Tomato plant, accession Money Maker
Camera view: bottom (45 deg); turntable rotation: 120 degrees
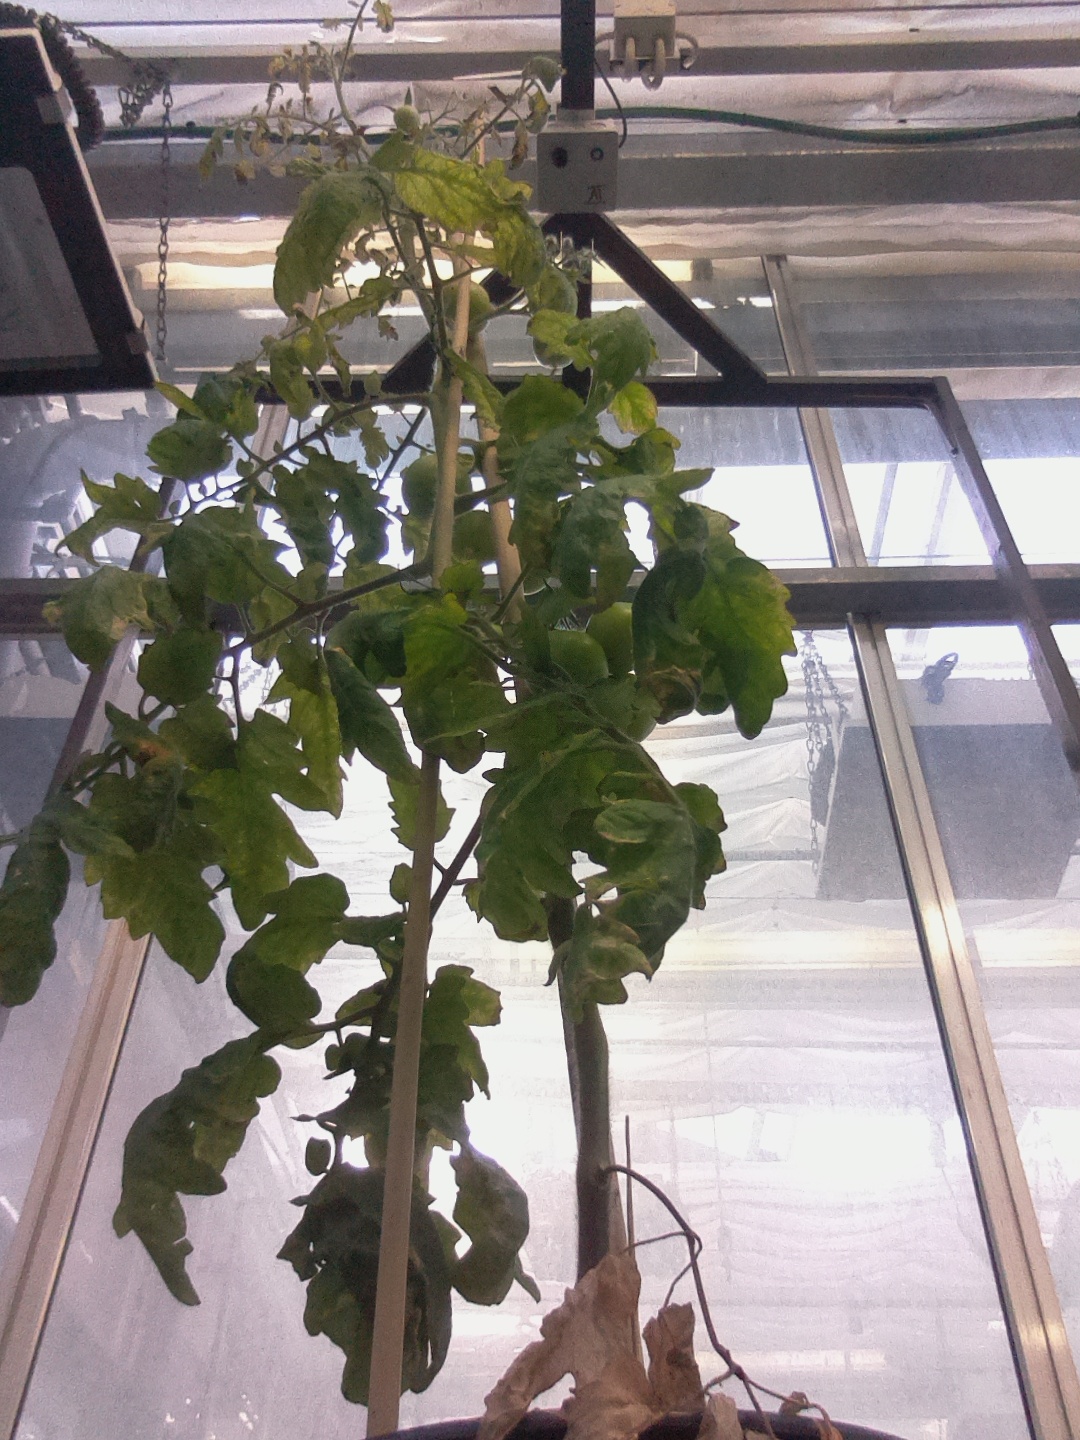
BBCH growth stage 78: 80% -90% of final fruit size